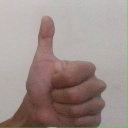
अक्षर: थ